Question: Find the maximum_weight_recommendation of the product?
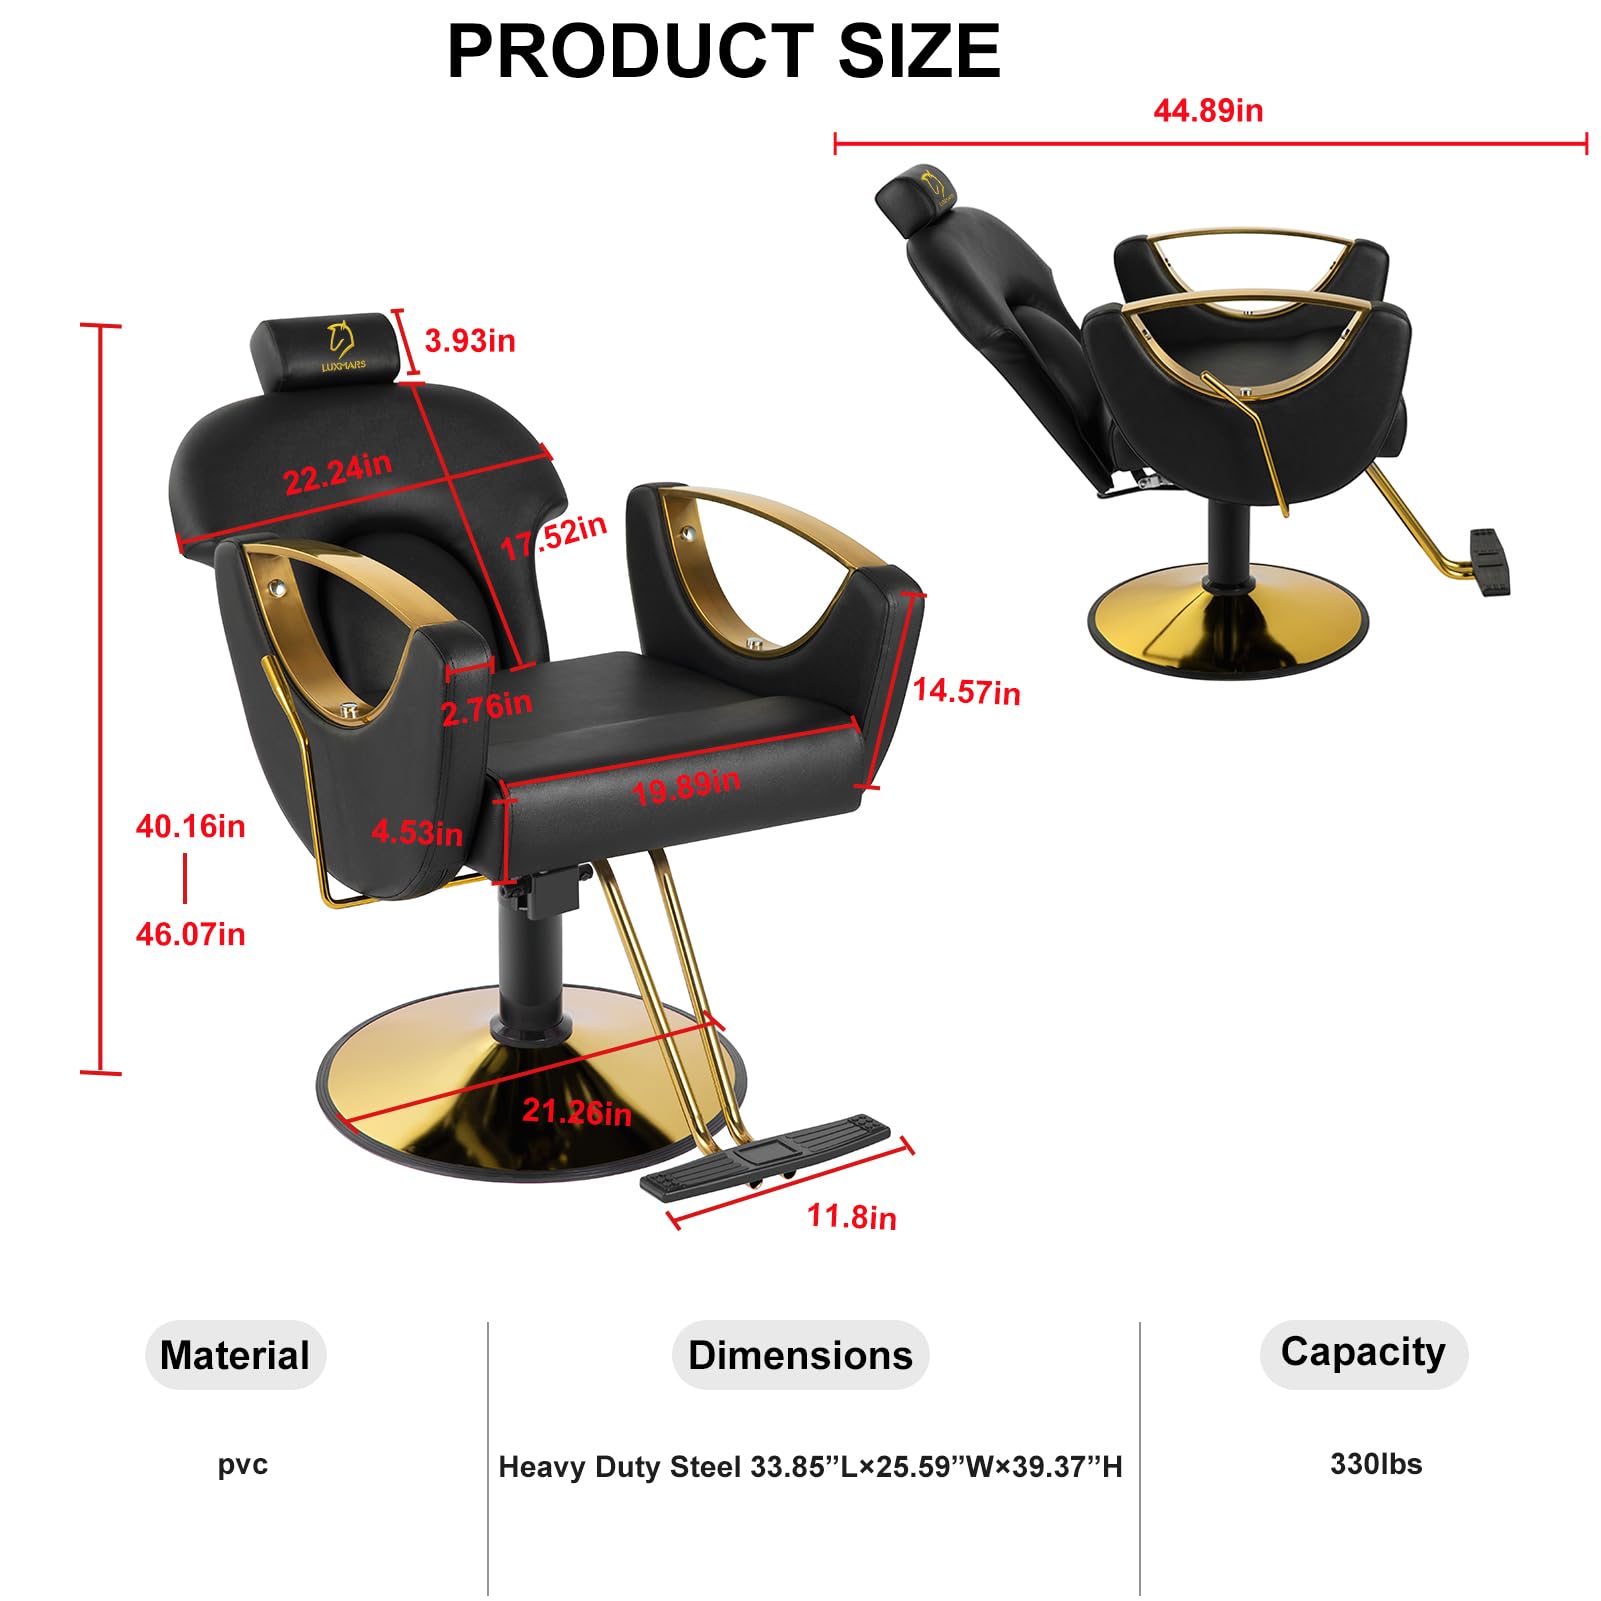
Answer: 330.0 pound